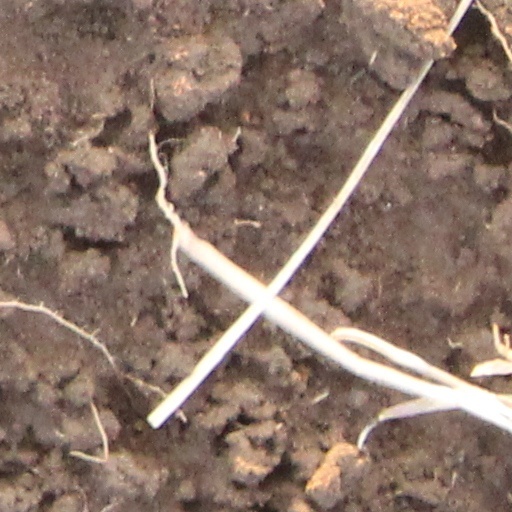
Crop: wheat